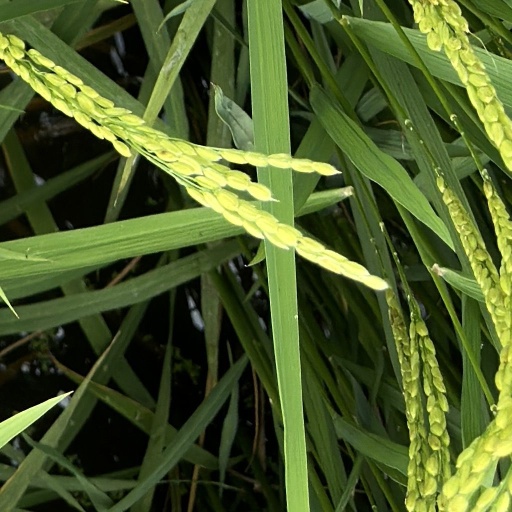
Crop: rice